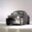
Label: automobile